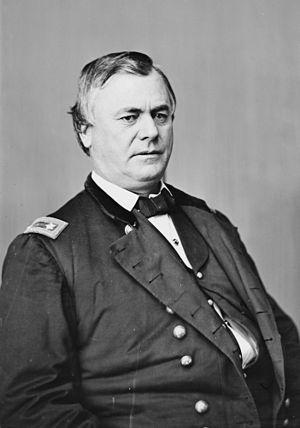
Le gouverneur de l'Illinois est le chef de la branche exécutive du gouvernement de l'Illinois depuis la création de l’État en 1818.
Richard James Oglesby, né le 25 juillet 1824 et décédé le 24 avril 1899, est un homme politique américain, membre du parti républicain, ancien gouverneur et sénateur de l'Illinois.
Cette page dresse la liste des sénateurs représentant l'État de l'Illinois au Sénat des États-Unis.